C. H. Reeder

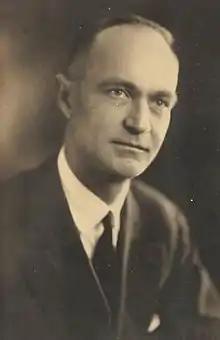
C.H. Reeder

Clifford Howard Reeder (August 12, 1880 – December 1, 1961) was an American politician who served as the 14th and 21st mayor of Miami.